Utica Psychiatric Center

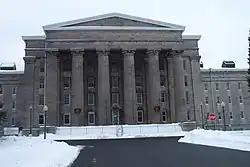

The Utica Psychiatric Center, also known as Utica State Hospital, opened in Utica on January 16, 1843. It was New York's first state-run facility designed to care for the mentally ill, and one of the first such institutions in the United States. It was originally called the New York State Lunatic Asylum at Utica. The Greek Revival structure was designed by Captain William Clarke and its construction was funded by the state and by contributions from Utica residents.